François Duvalier

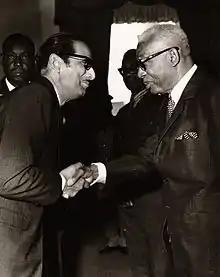
Duvalier greeting David Tercero Castro, ambassador of Guatemala to Haiti, in 1968

His relationship with the United States proved difficult. In his early years, Duvalier rebuked the United States for its friendly relations with Dominican dictator Rafael Trujillo (assassinated in 1961) while ignoring Haiti. The Kennedy administration (1961–1963) was particularly disturbed by Duvalier's repressive and totalitarian rule and allegations that he misappropriated aid money, at the time a substantial part of the Haitian budget, and a U.S. Marine Corps mission to train the . The U.S. thus halted most of its economic assistance in mid-1962, pending stricter accounting procedures, with which Duvalier refused to comply. Duvalier publicly renounced all aid from Washington on nationalist grounds, portraying himself as a "principled and lonely opponent of domination by a